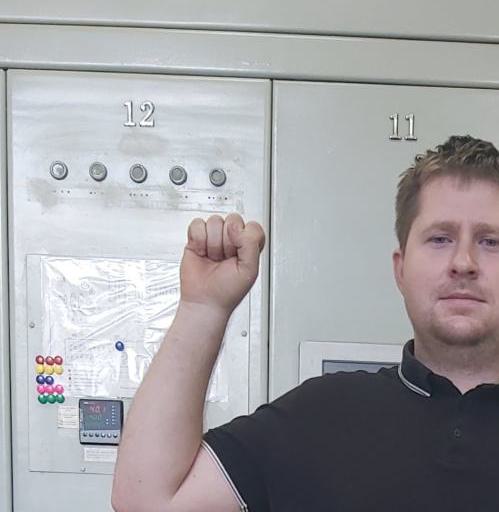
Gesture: fist